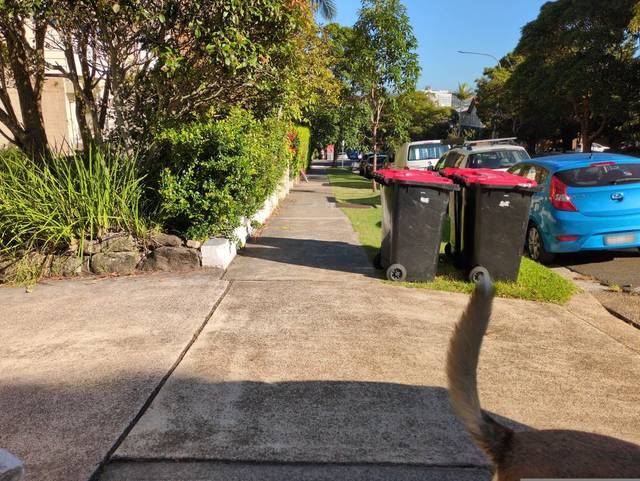
Region: Australia
Coordinates: -33.803, 151.29